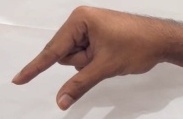
ASL sign: Q